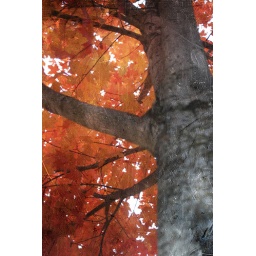
I love the beautiful orange trees in fall(: